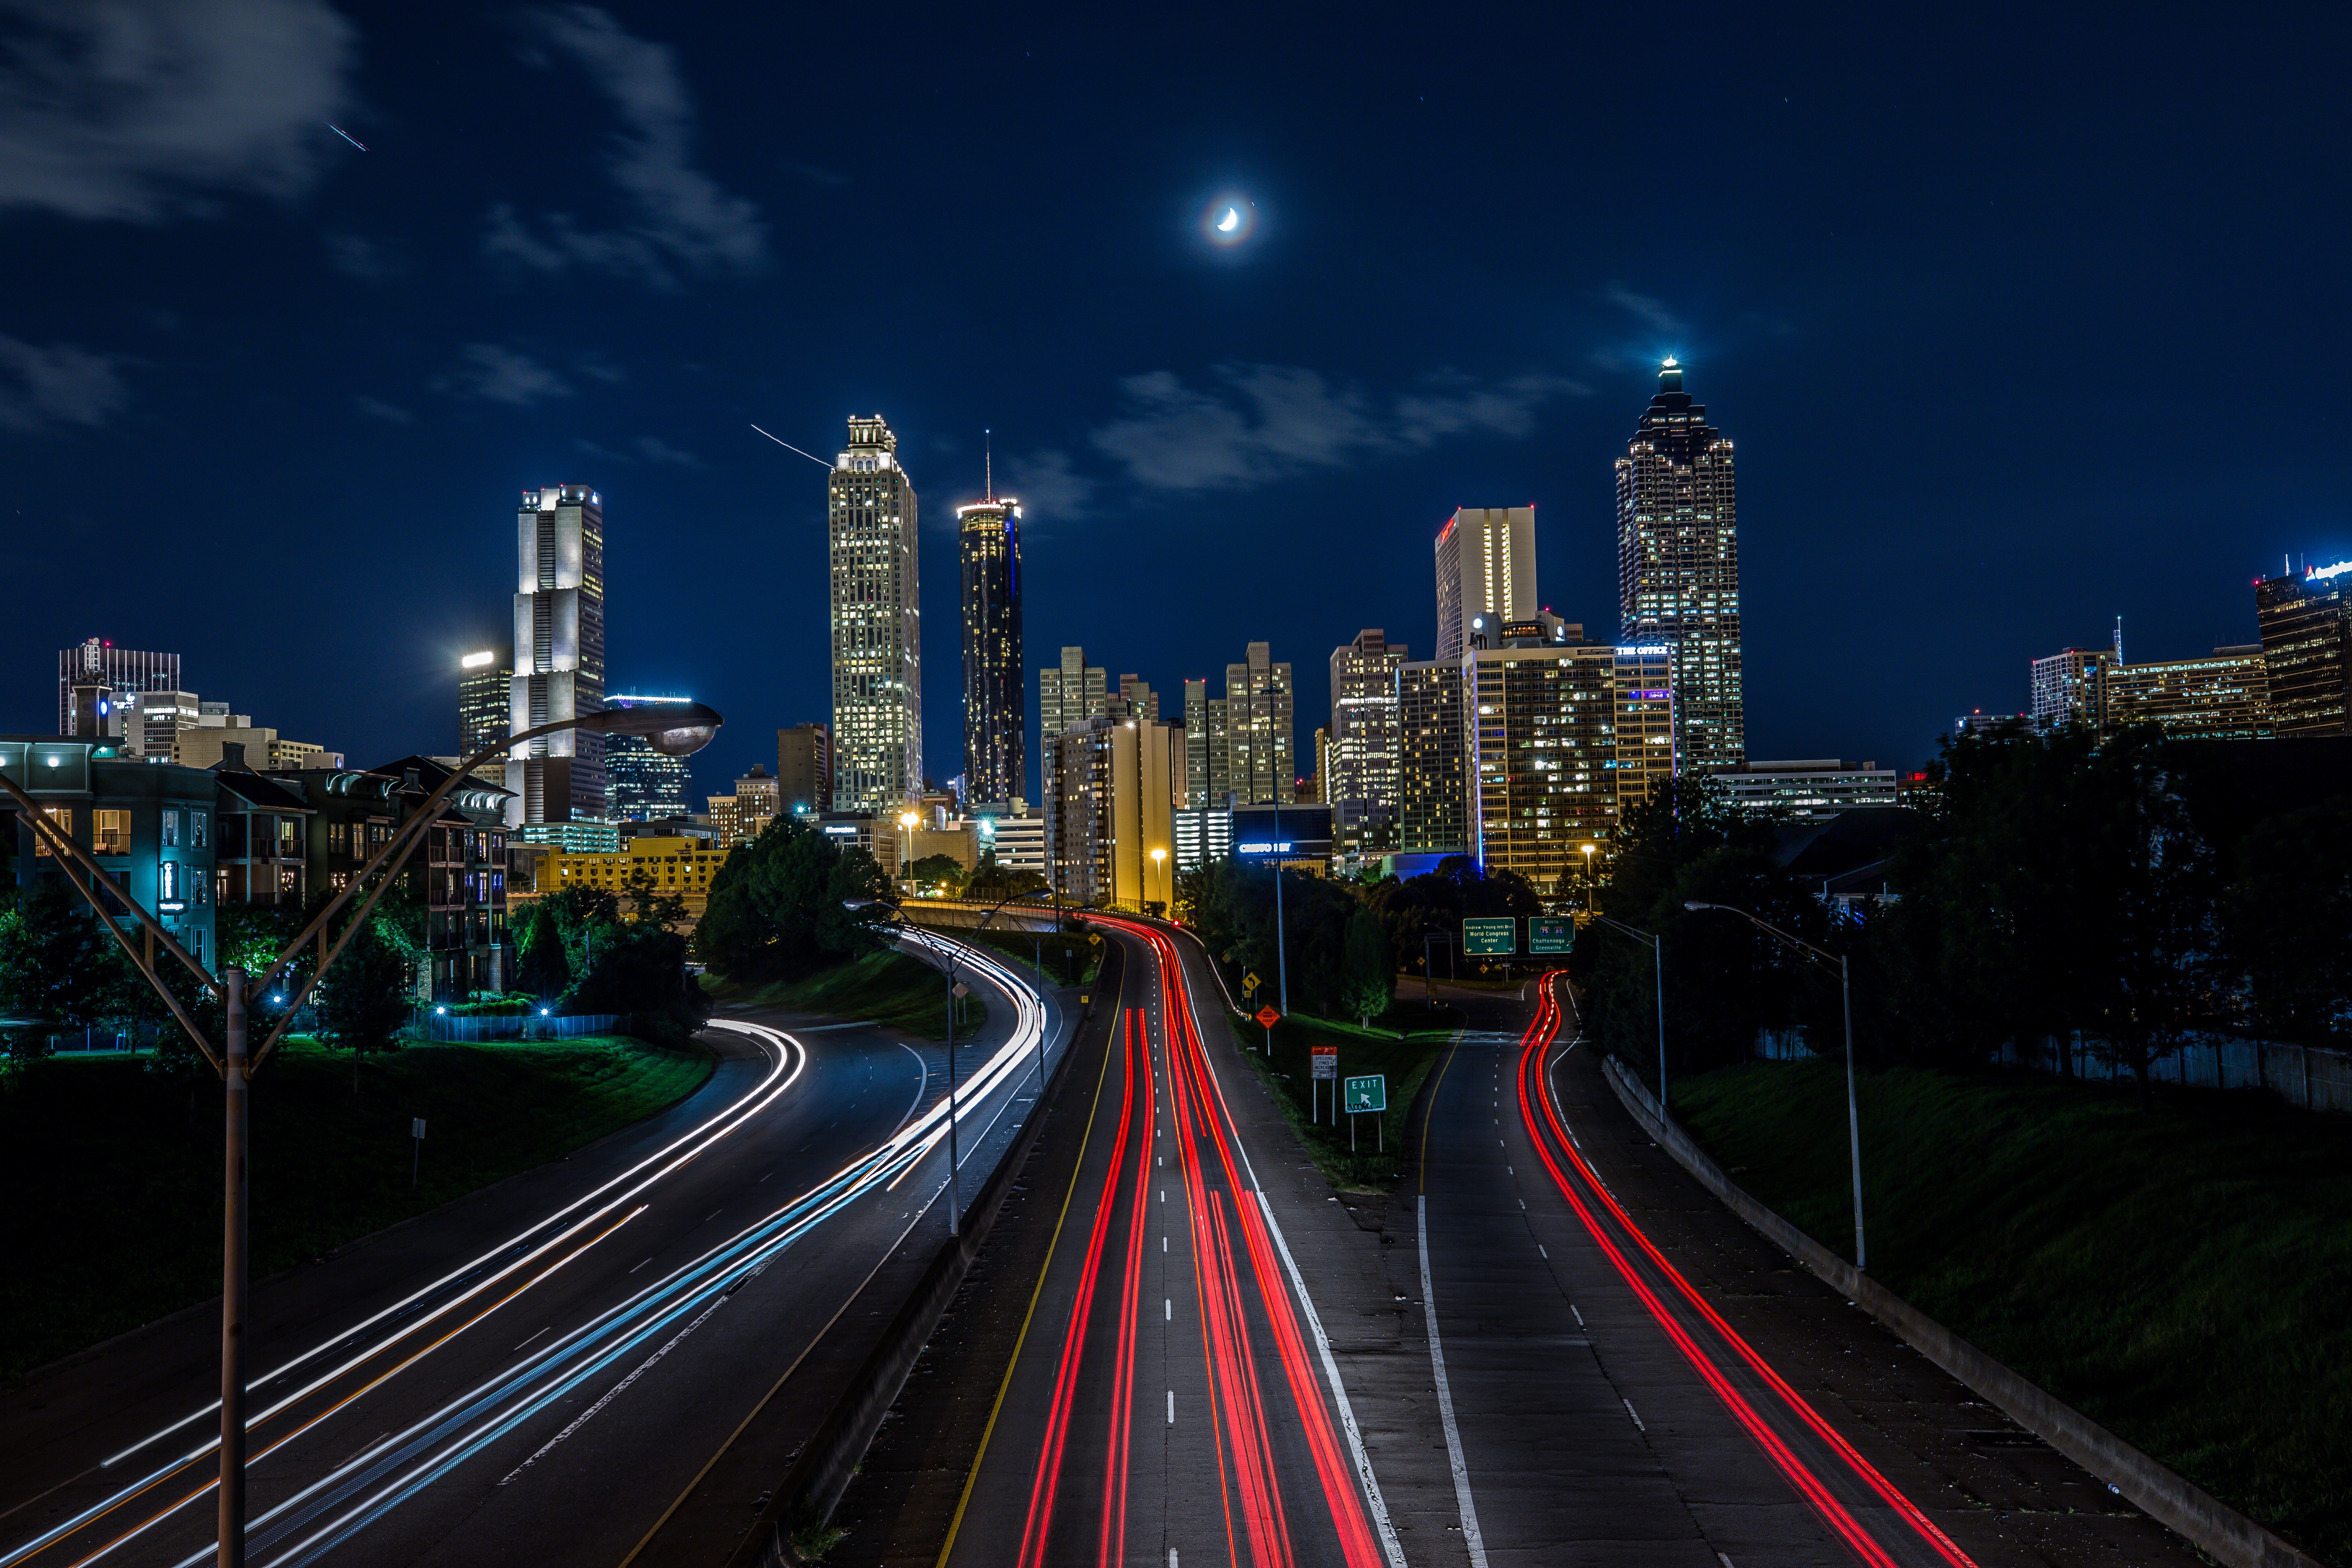
horizon, architecture, sky, road, bridge, skyline, traffic, night, highway, building, city, atmosphere, skyscraper, overpass, cityscape, downtown, dusk, daytime, evening, tower, landmark, street light, tower block, infrastructure, midnight, metropolis, urban area, skyway, computer wallpaper, metropolitan area, controlled access highway, fixed link